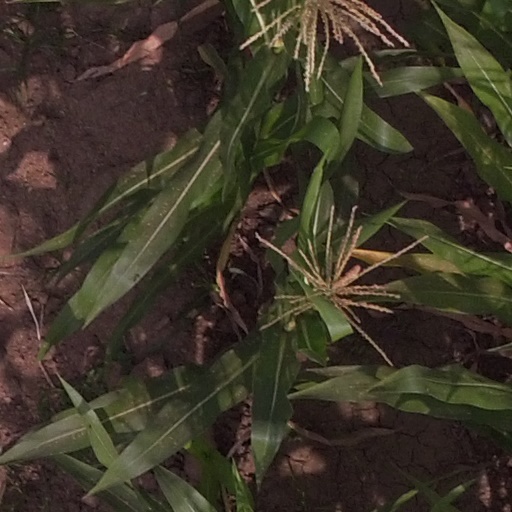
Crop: maize; corn